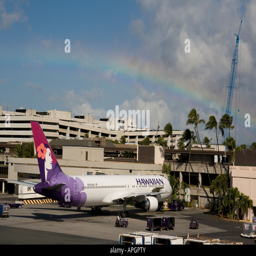
airplane under a rainbow at the gate